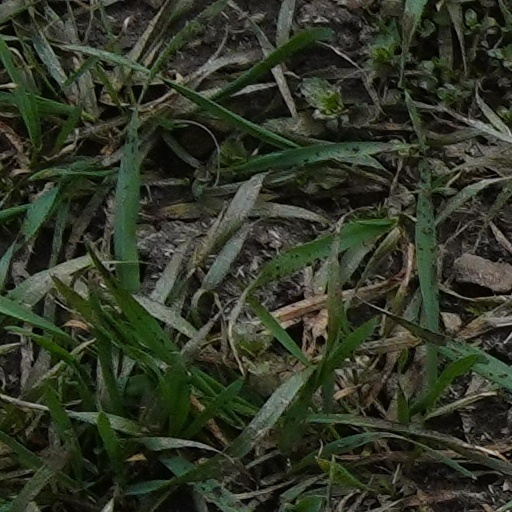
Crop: wheat